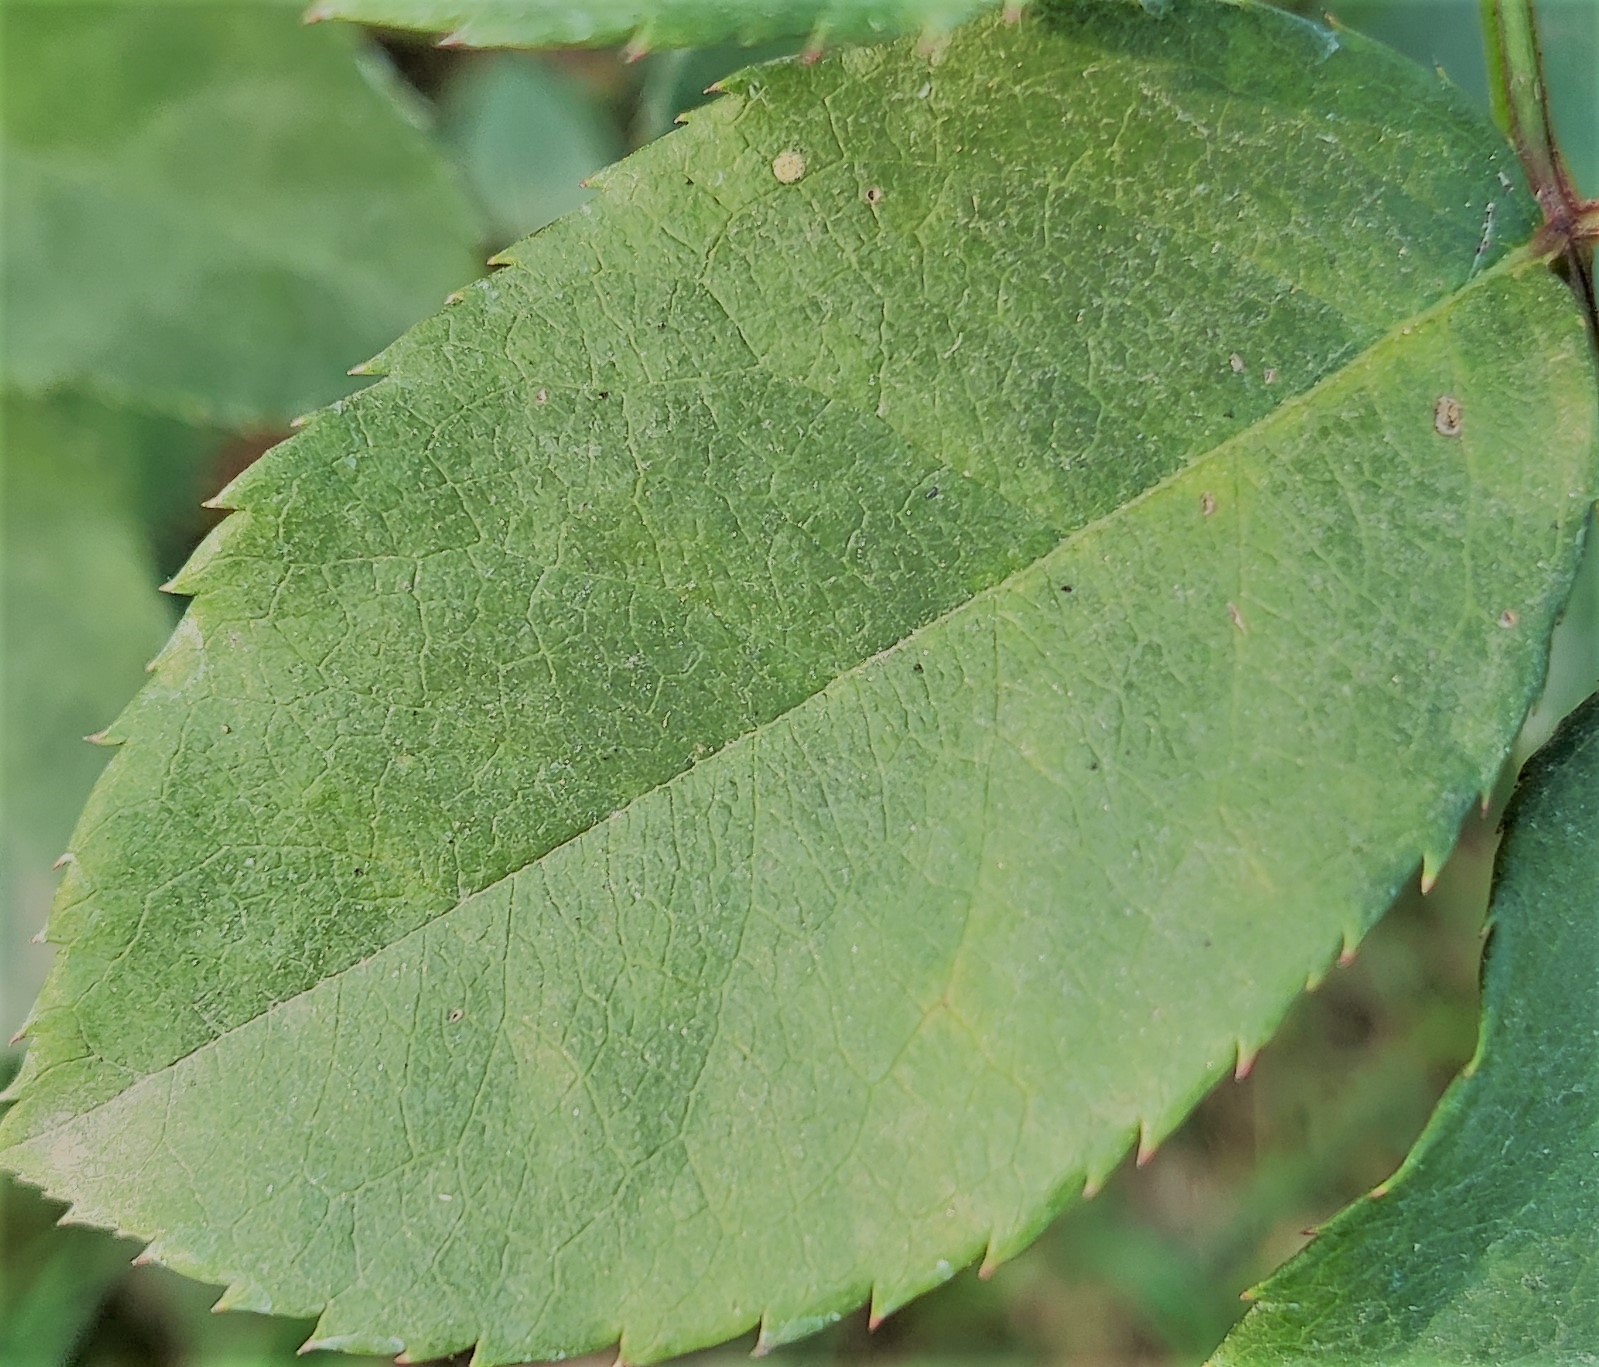
Label: Fresh Leaf